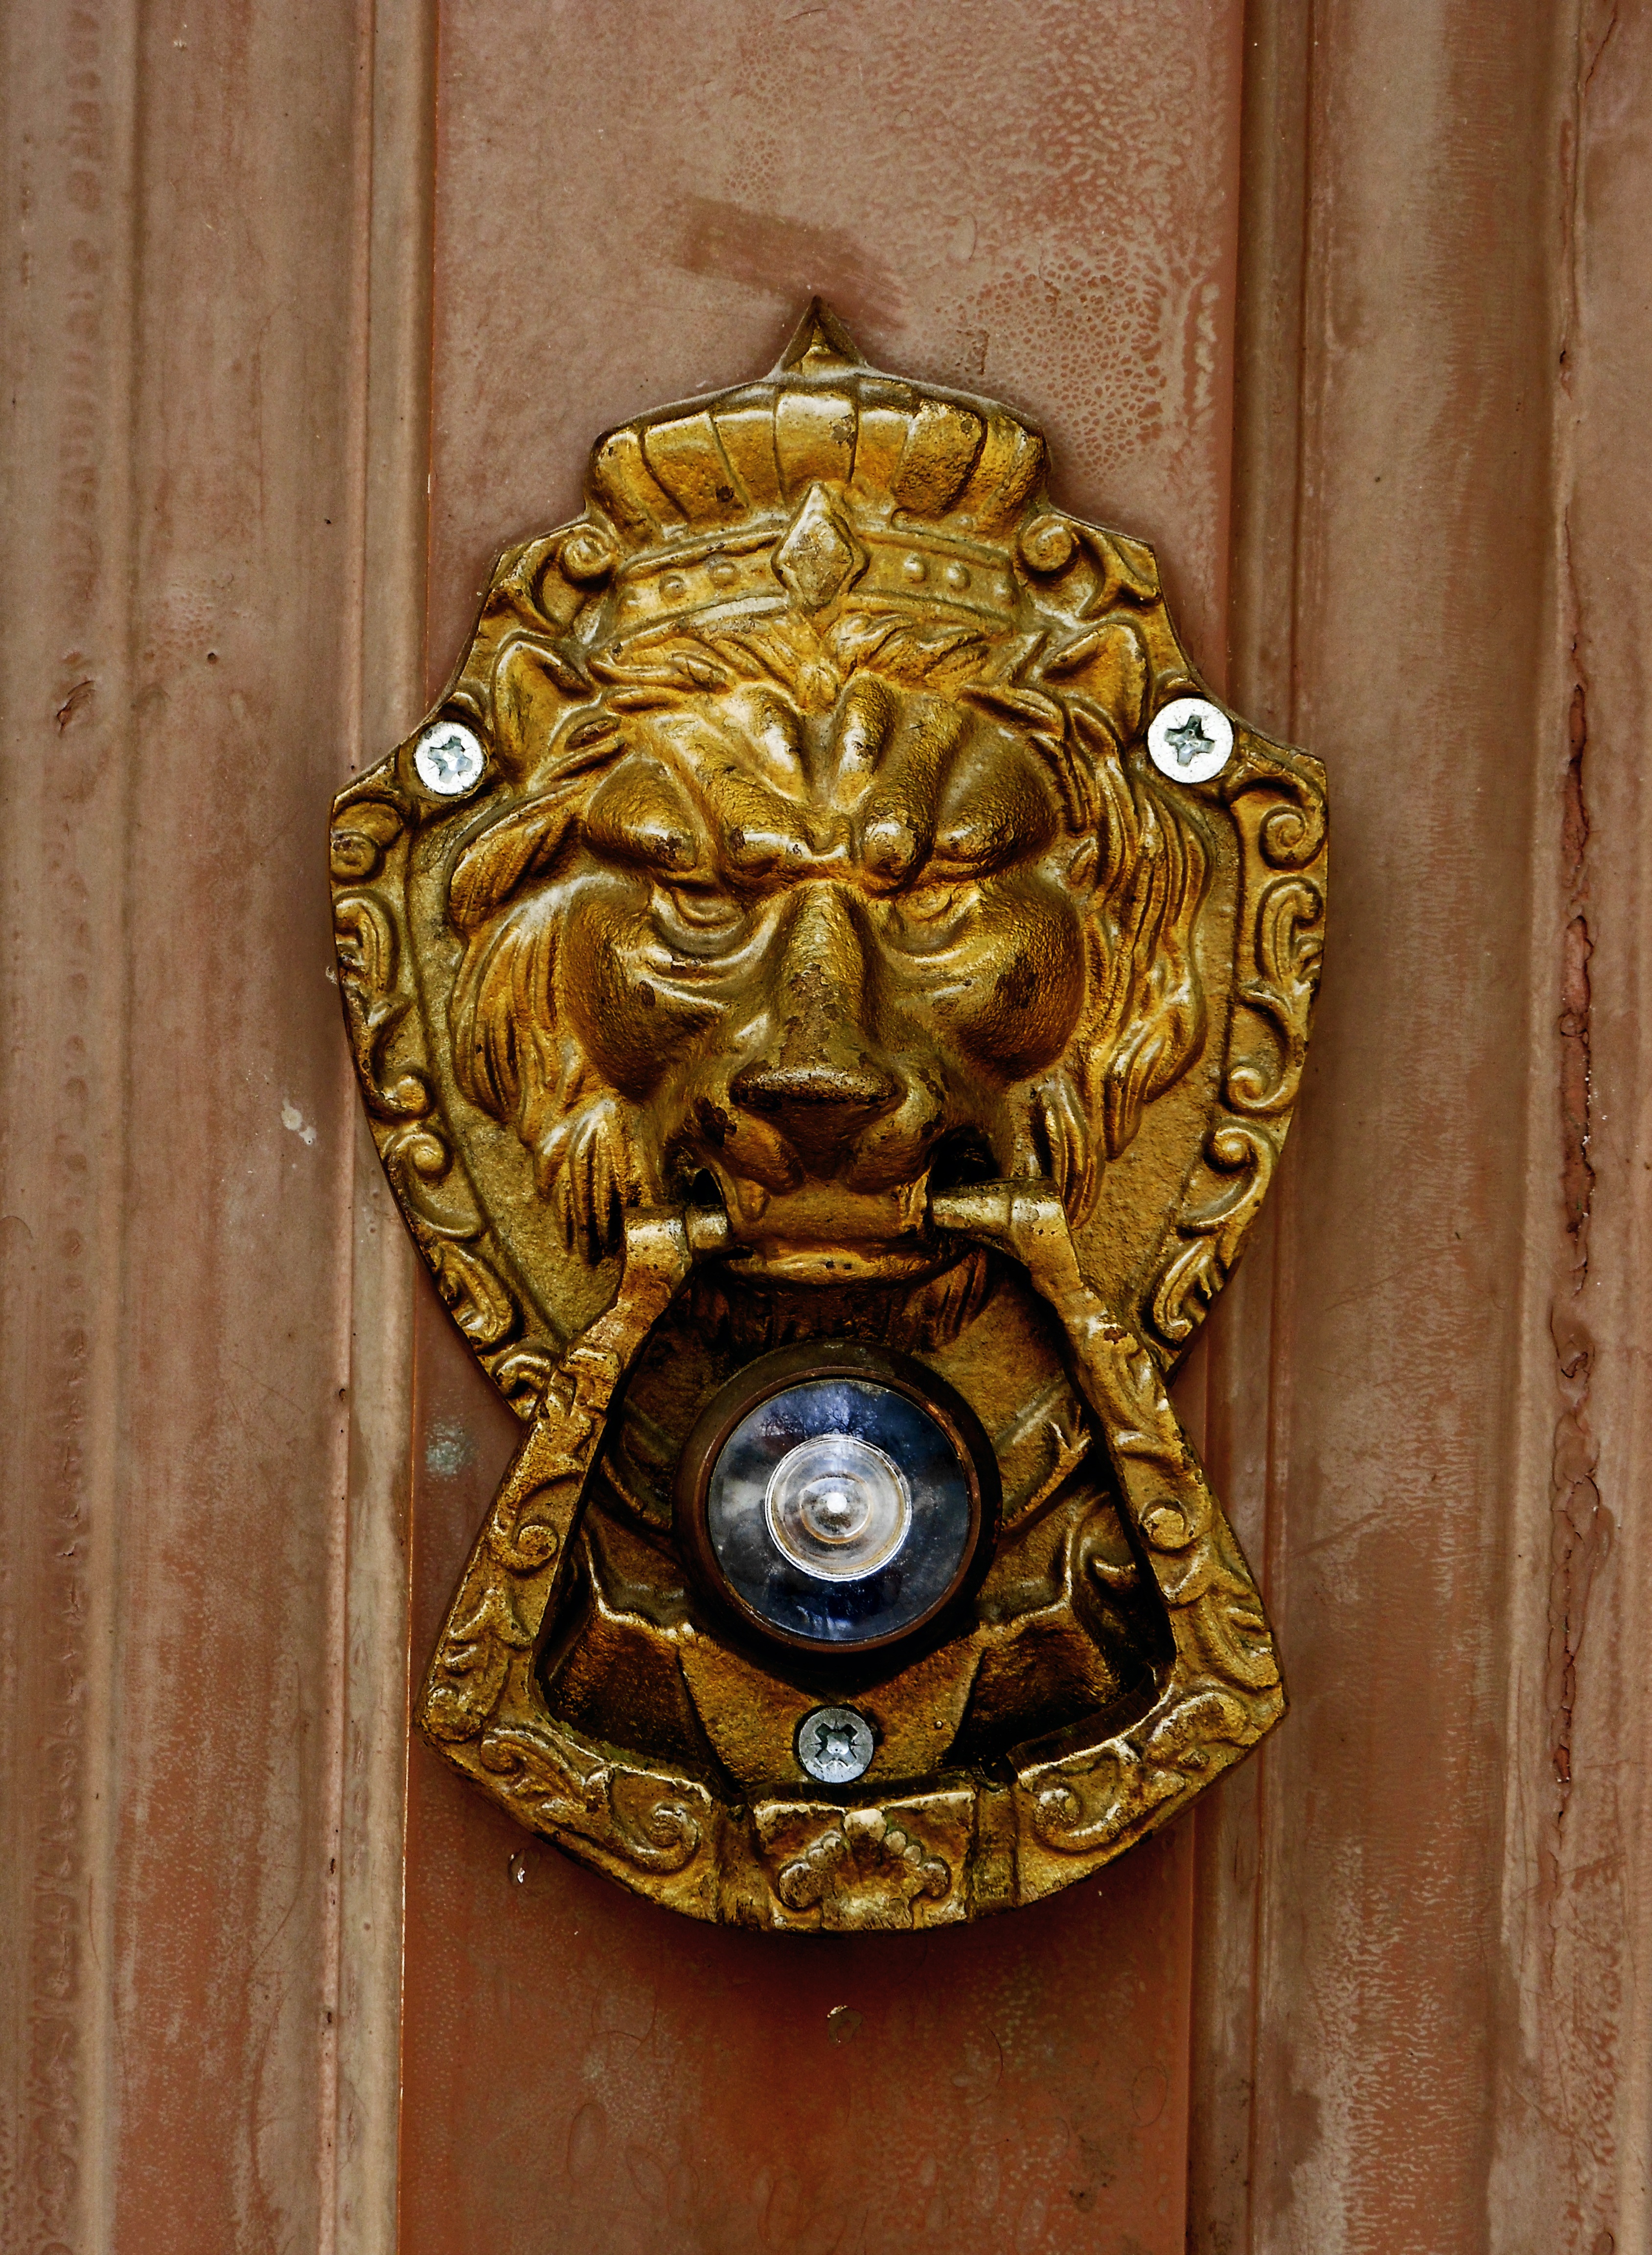
wood, window, statue, clothing, door, sculpture, art, temple, eye, spy, carving, relief, door knocker, ancient history